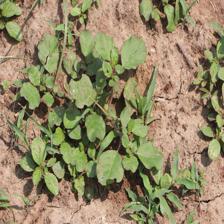
Label: BroadLeafWeed